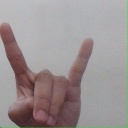
अक्षर: श